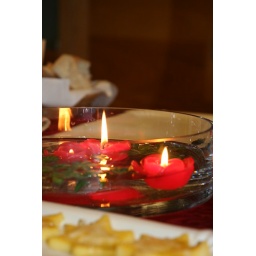
candle pot in new year eve table - lumini sulla tavola di capodanno